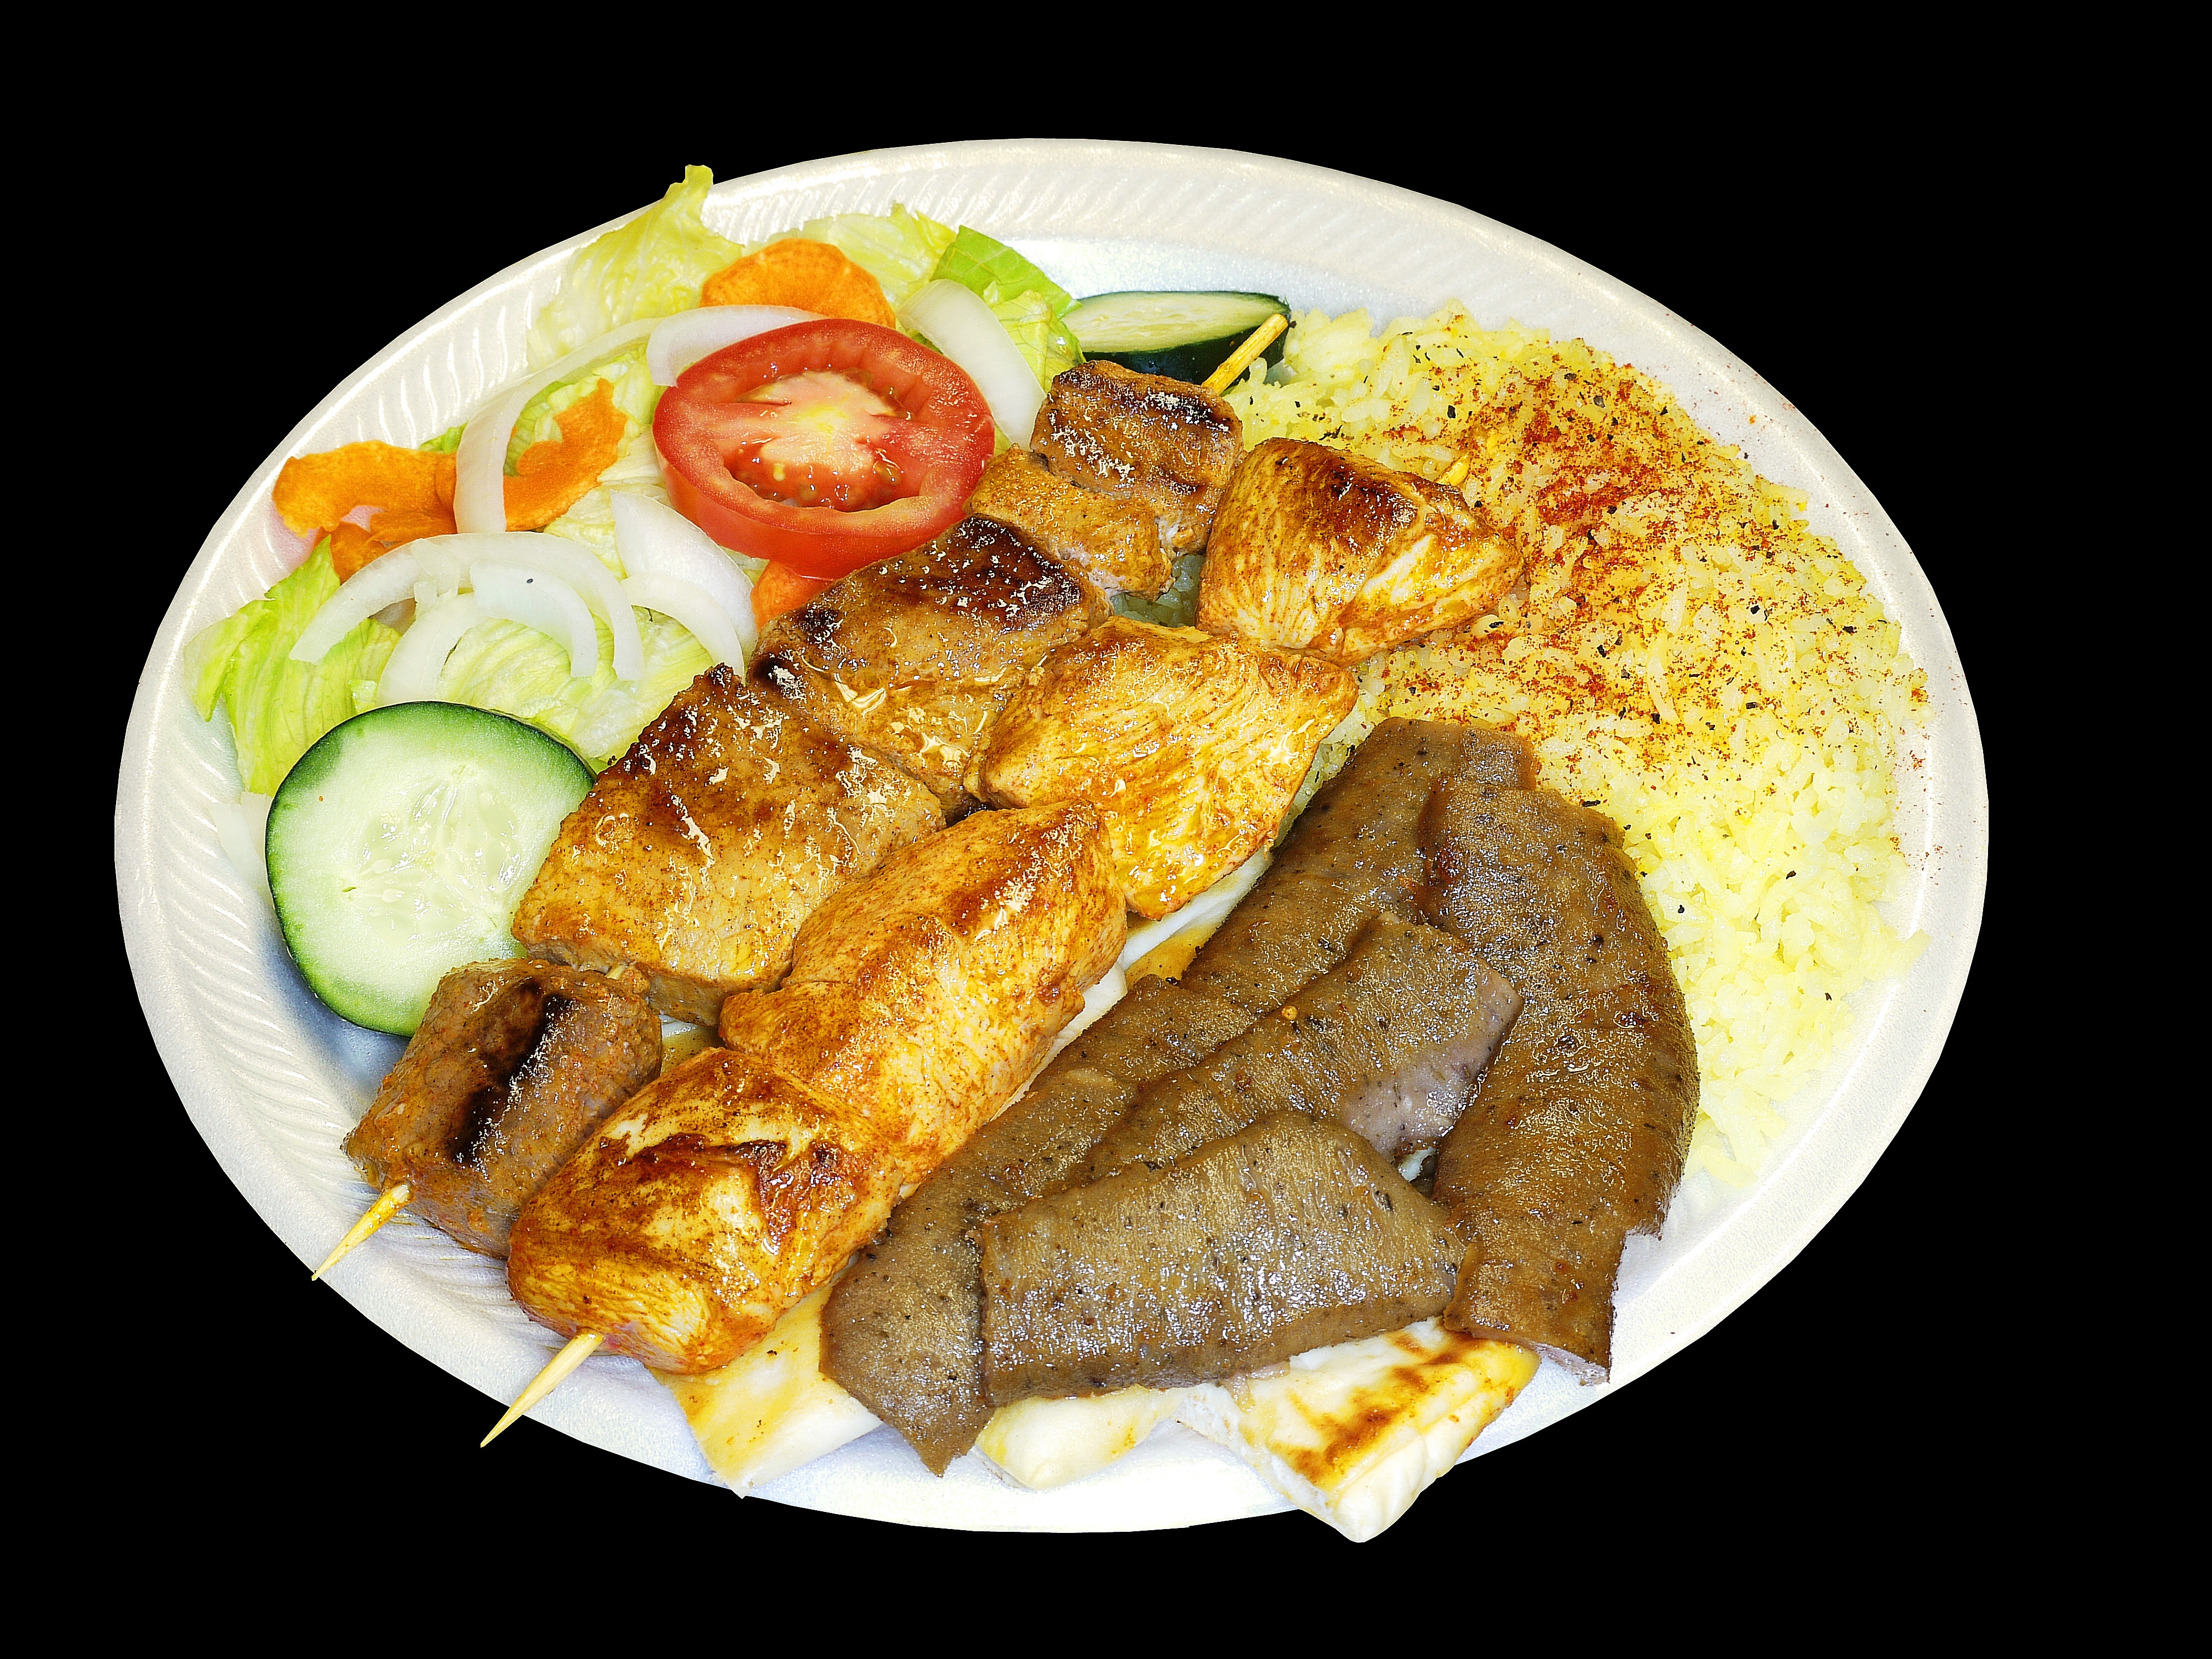
dish, meal, food, plate, fish, meat, lunch, pork, cuisine, chicken, asian food, dinner, grilled, gyro, fried food